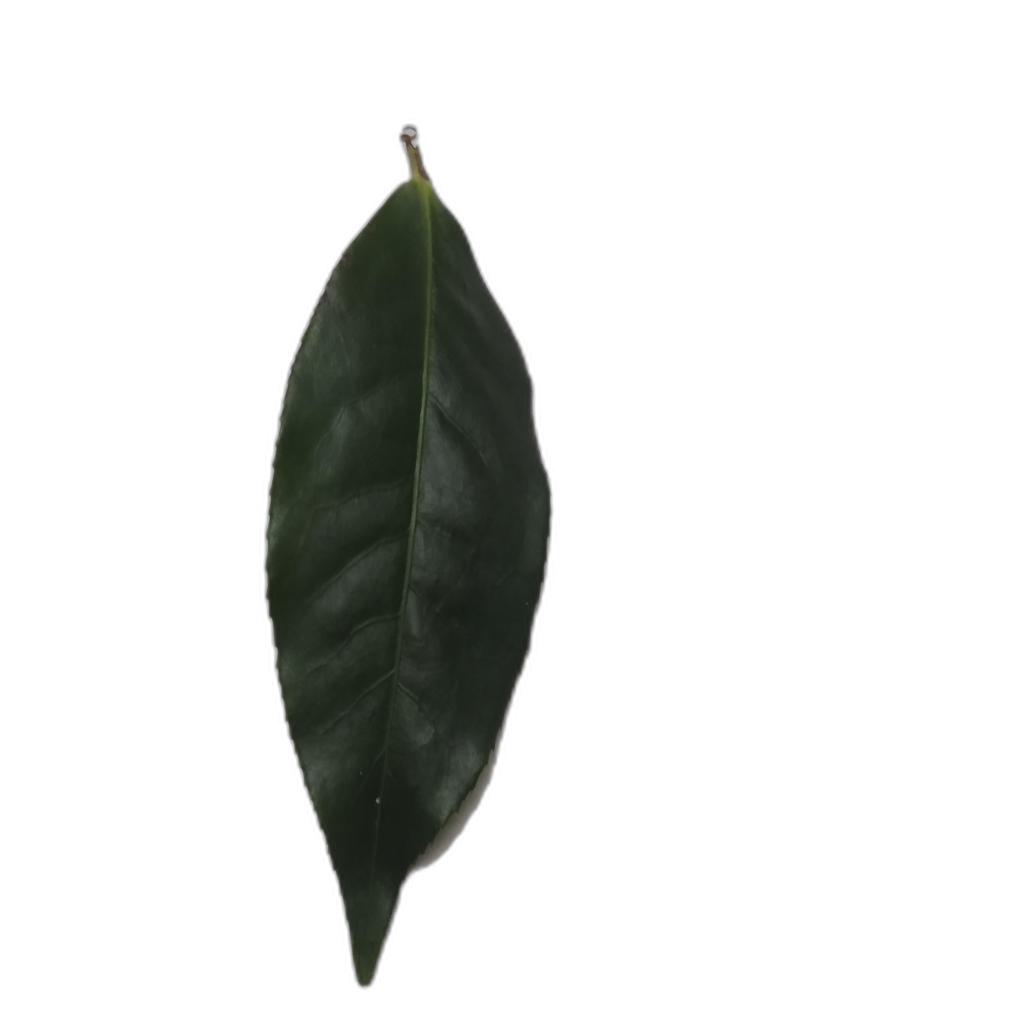
Label: Healthy